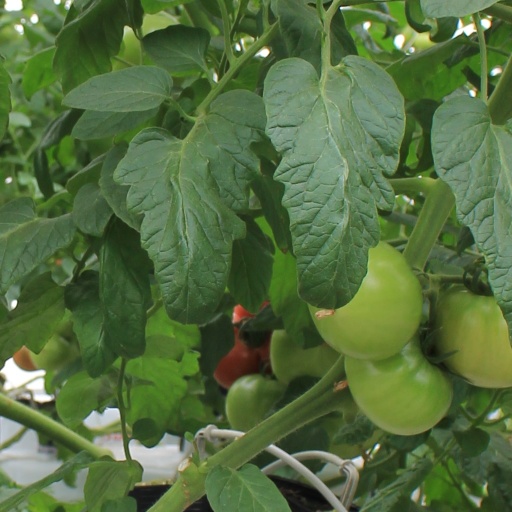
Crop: tomato